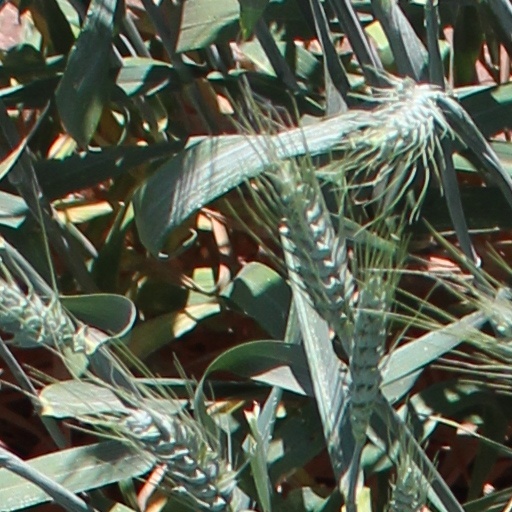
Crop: wheat